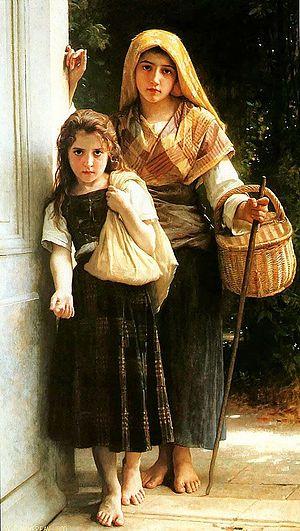
Kamal-ol-Molk, de son vrai nom Mirza Muhammad Ghaffari, né en 1846 et mort le 18 août 1940, est un peintre iranien.